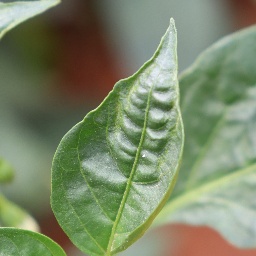
Label: mites_and_trips